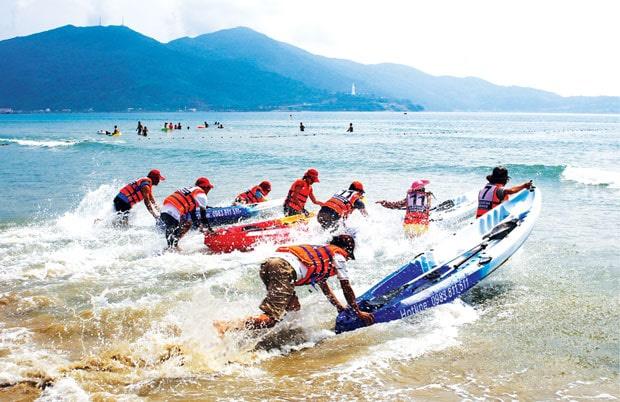
đây là khung cảnh được chụp ở trên một bãi biển